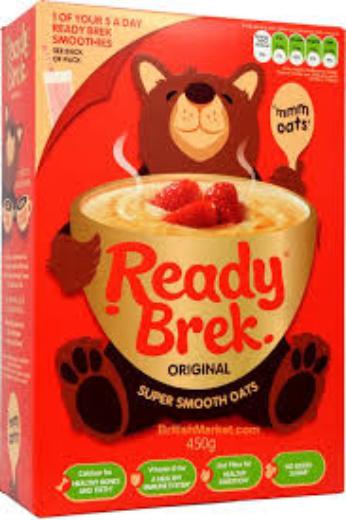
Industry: Food